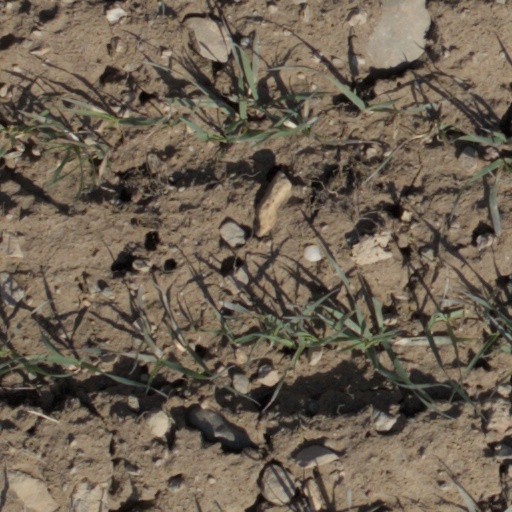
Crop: wheat